Ciudad Hidalgo, Michoacán

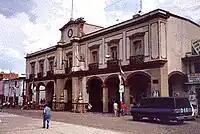
Municipal Palace of Hidalgo

As municipal seat, Ciudad Hidalgo is the local government for over 500 other communities in the area, which together make up a territory of 1,063.06km2. Over half of the municipal population of 110,311 (2005) lives in the city proper. The main settlement is Ciudad Hidalgo which is the center for forestry and commerce. Agostitlán, El Caracol Puente de Tierra, San Antonio Villalongin and Huajúmbaro which are all dedicated to forestry. San Matías is dedicated to agriculture and crafts, and San Bartolo Cuitareo and Jose Maria Morelos is dedicated to agriculture and forestry. As of 2005, the municipality had 155 people who spoke an indigenous language. Most indigenous are Otomi who mostly live in San Matías and San Bartolo Cuitareo. It is located in the far east of the state, 104 km from the state capital of Morelia. It borders the municipalities of Queréndaro, Zinapécuaro, Maravatío, Irimbo, Tuxpan, Jungapeo, Tuzantla, Tequicheo, Tzitzio, Indaparapeo and Charo .